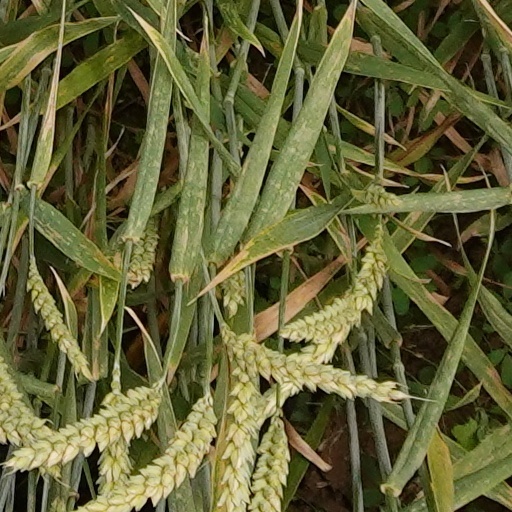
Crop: wheat